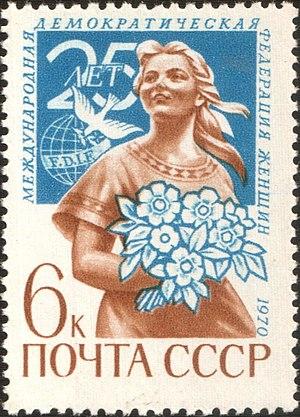
La Fédération démocratique internationale des femmes, en anglais Women's international democratic federation, est une organisation internationale féminine créée en 1945 et proche du mouvement communiste.